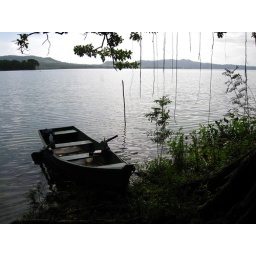
if you moved an inch, water could get in the boat - it was a bird watching tour....BORING!!!